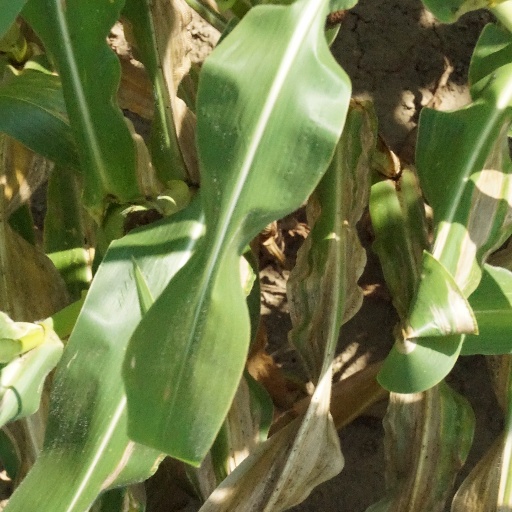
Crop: maize; corn